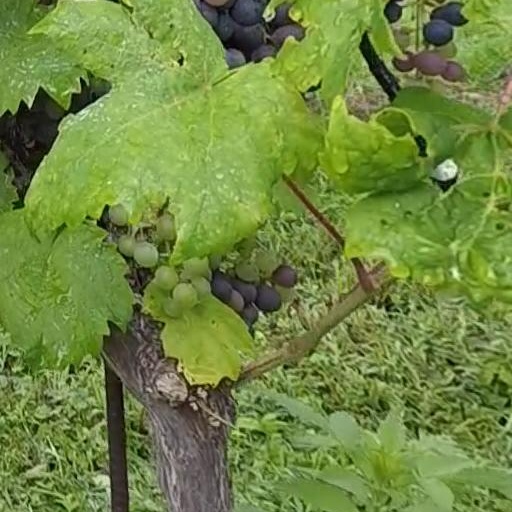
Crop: grape